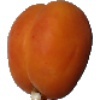
Label: Apricot 1